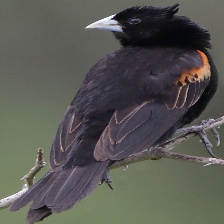
Species: FAN TAILED WIDOW
Scientific name: EUPLECTES AXILLARIS